Marines

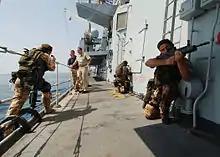
Boarding procedures demonstrated by the British Royal Marines

The Sri Lanka Navy established its Sri Lanka Marine Corps in November 2016, and the first group of members were assisted in training by the 11th Marine Expeditionary Unit of the United States Marine Corps. The unit became functional after the first group of members consisting of 6 officers and 158 sailors graduated from training on 27 February 2017.